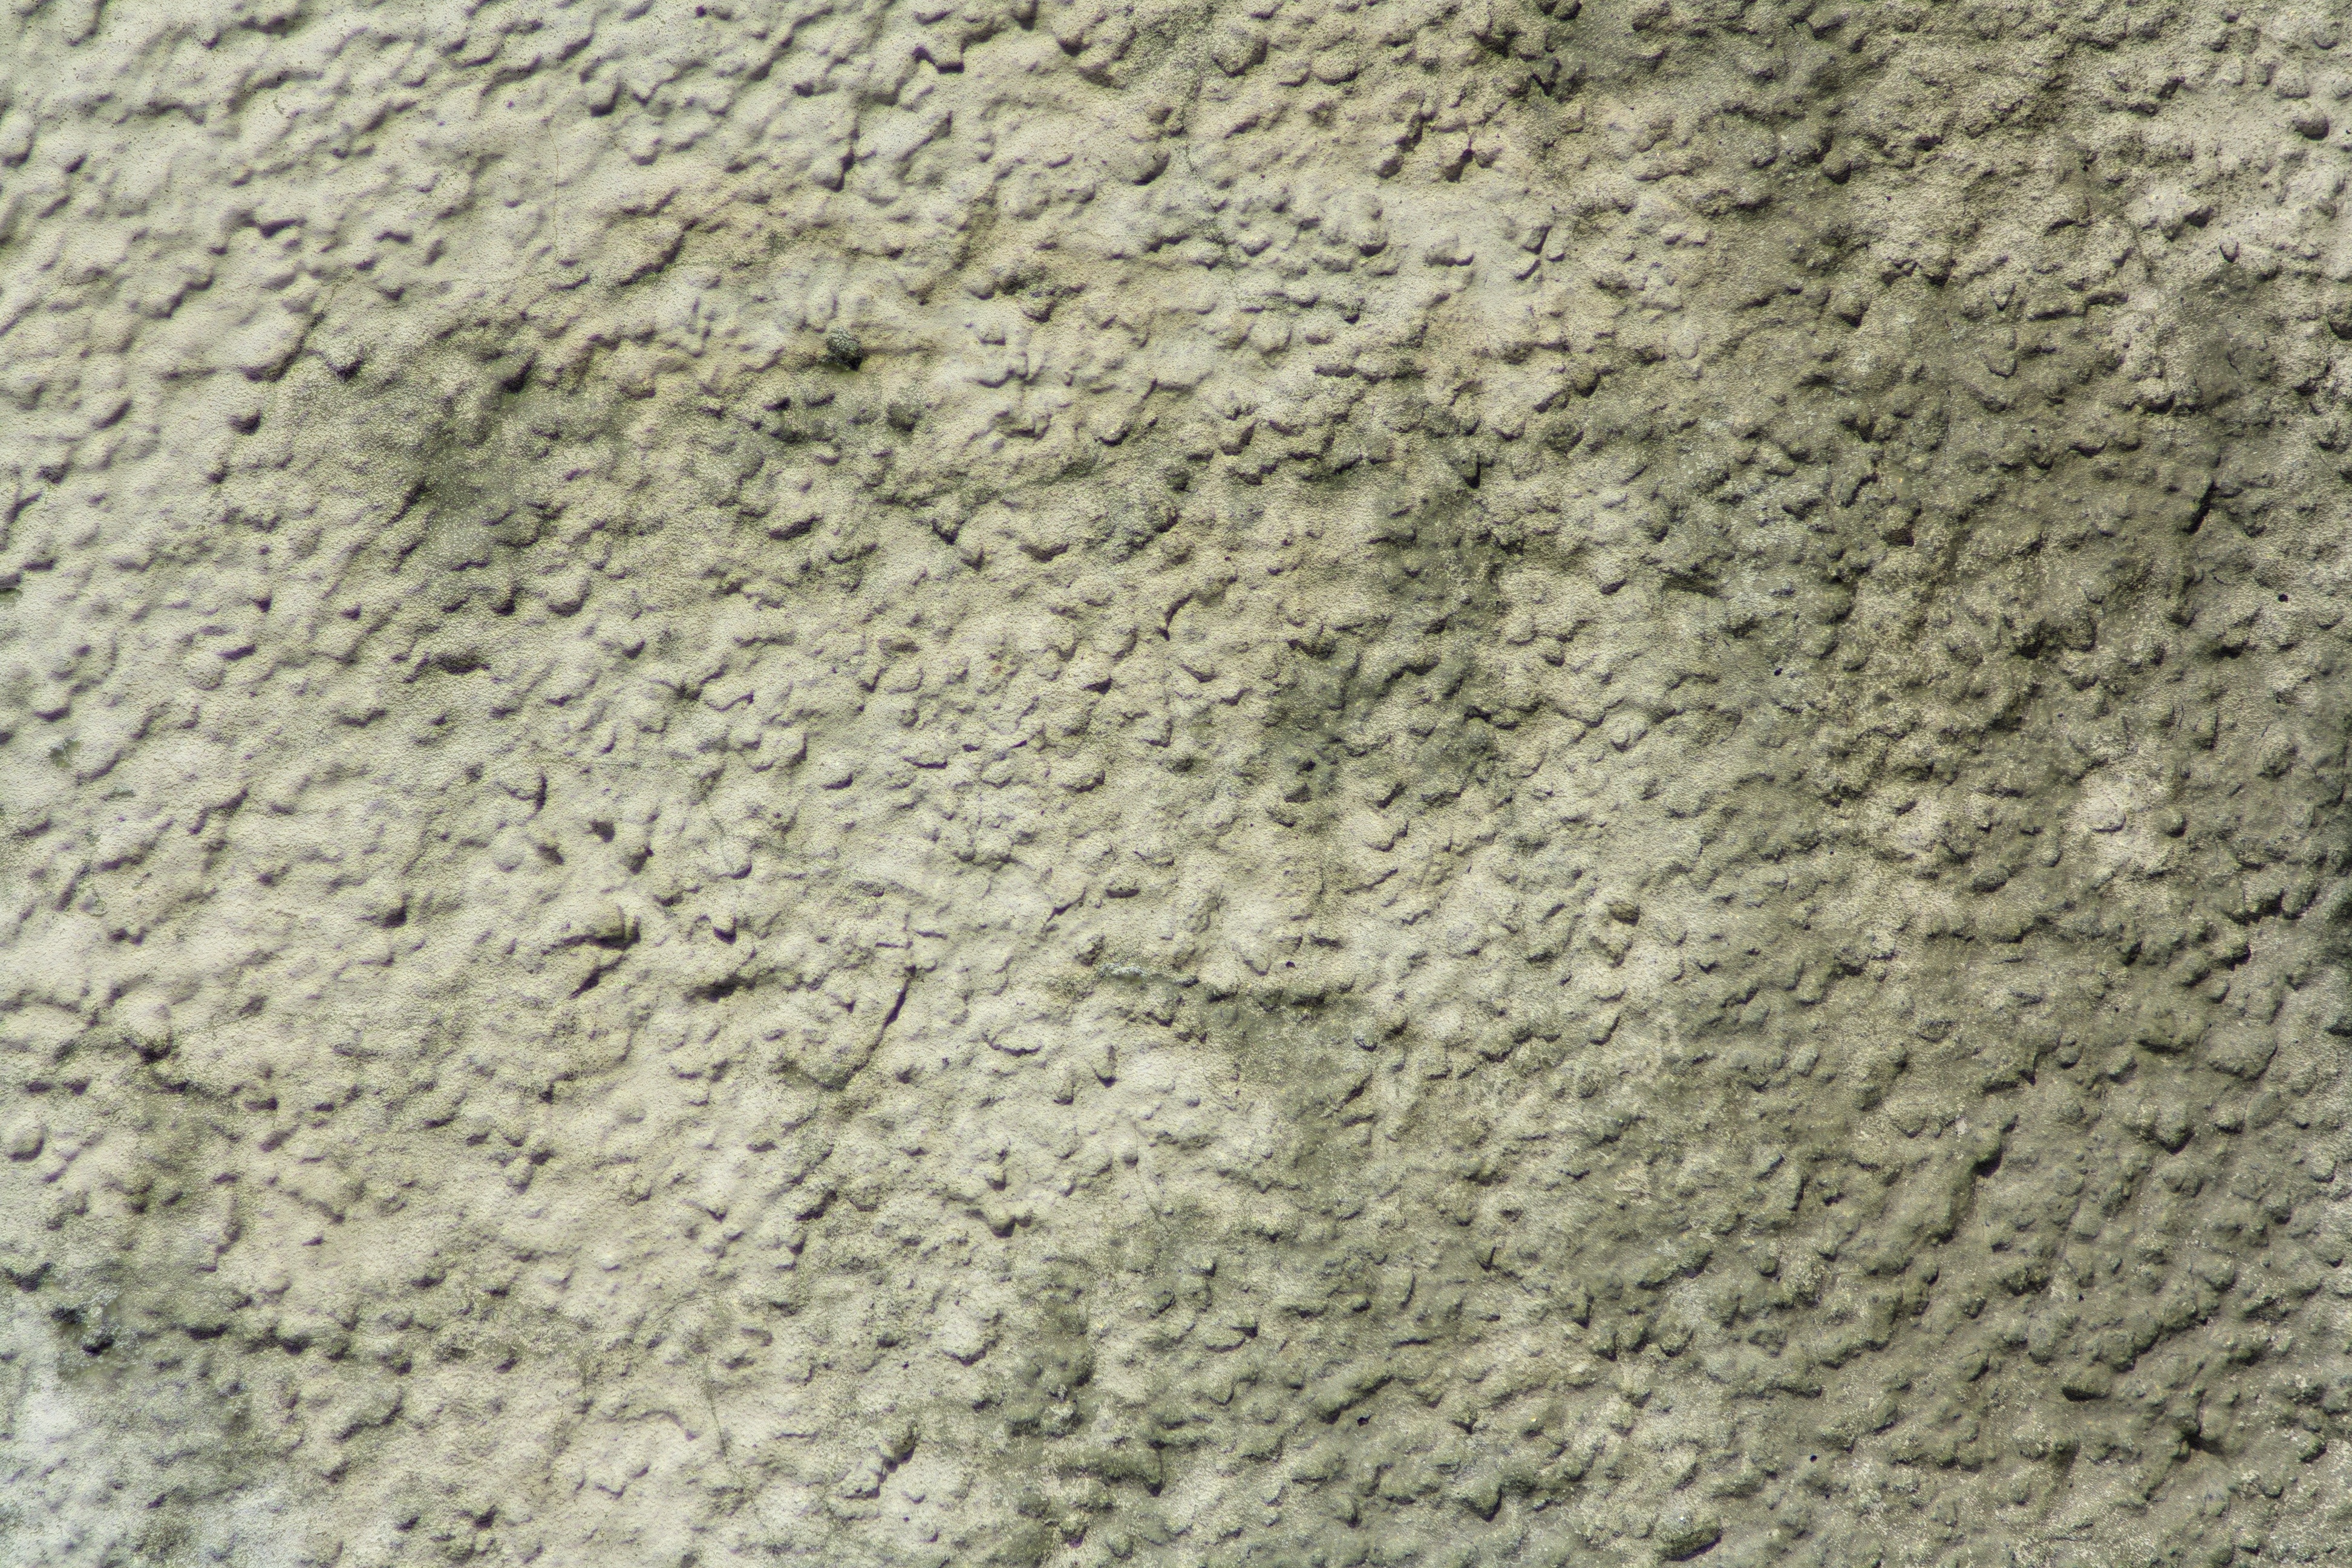
texture, floor, wall, asphalt, soil, dirty, material, surface, grey, hell, spot, plaster, flooring, rauh